Describe the emotion expressed in this image:  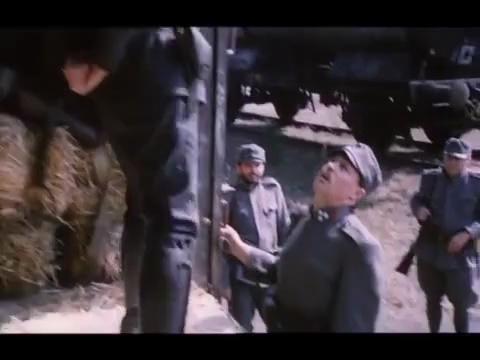
This person displays Pain, valence and arousal with low intensity.